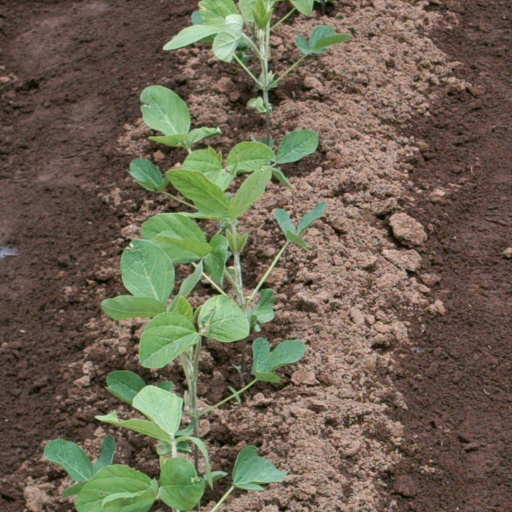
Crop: soybean